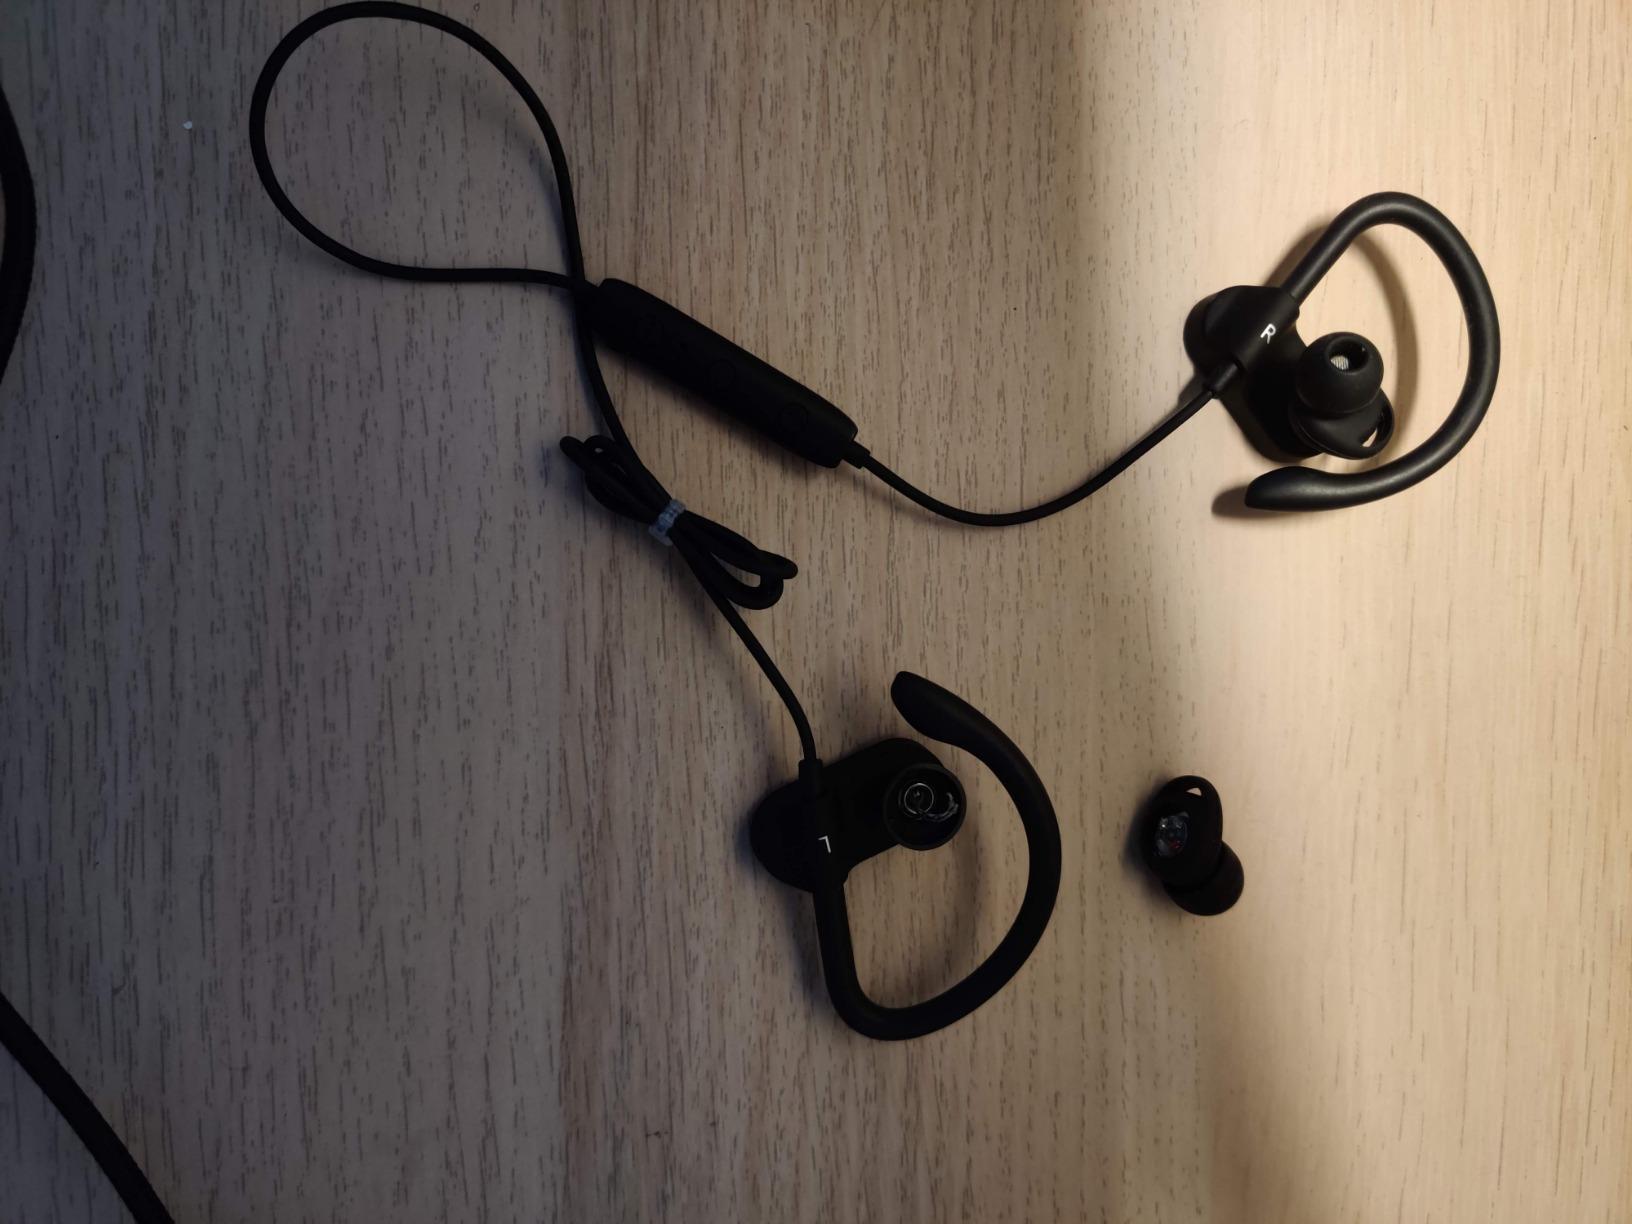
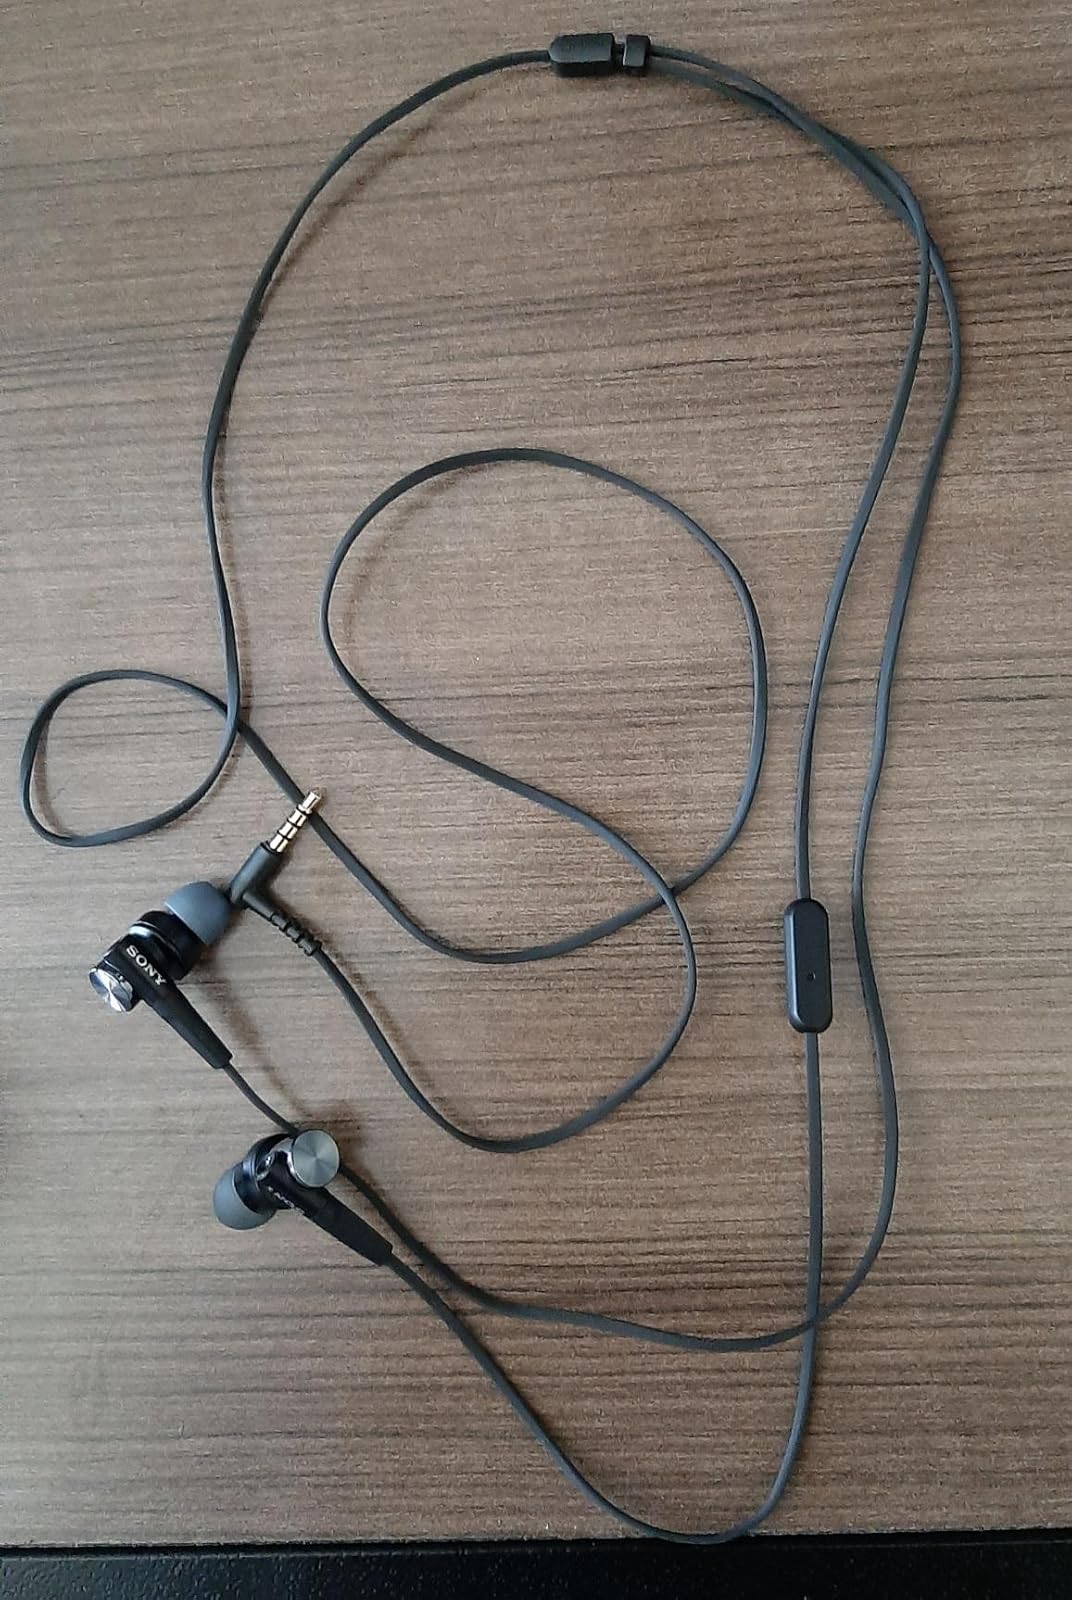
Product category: headphones
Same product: no